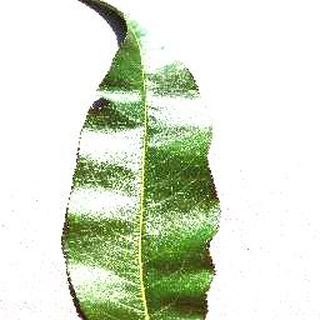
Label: healthy_peach